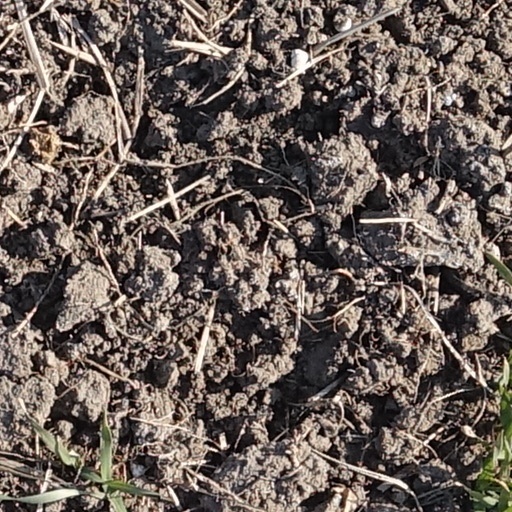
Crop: wheat